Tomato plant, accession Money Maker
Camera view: horizontal (90 deg, fisheye); turntable rotation: 150 degrees
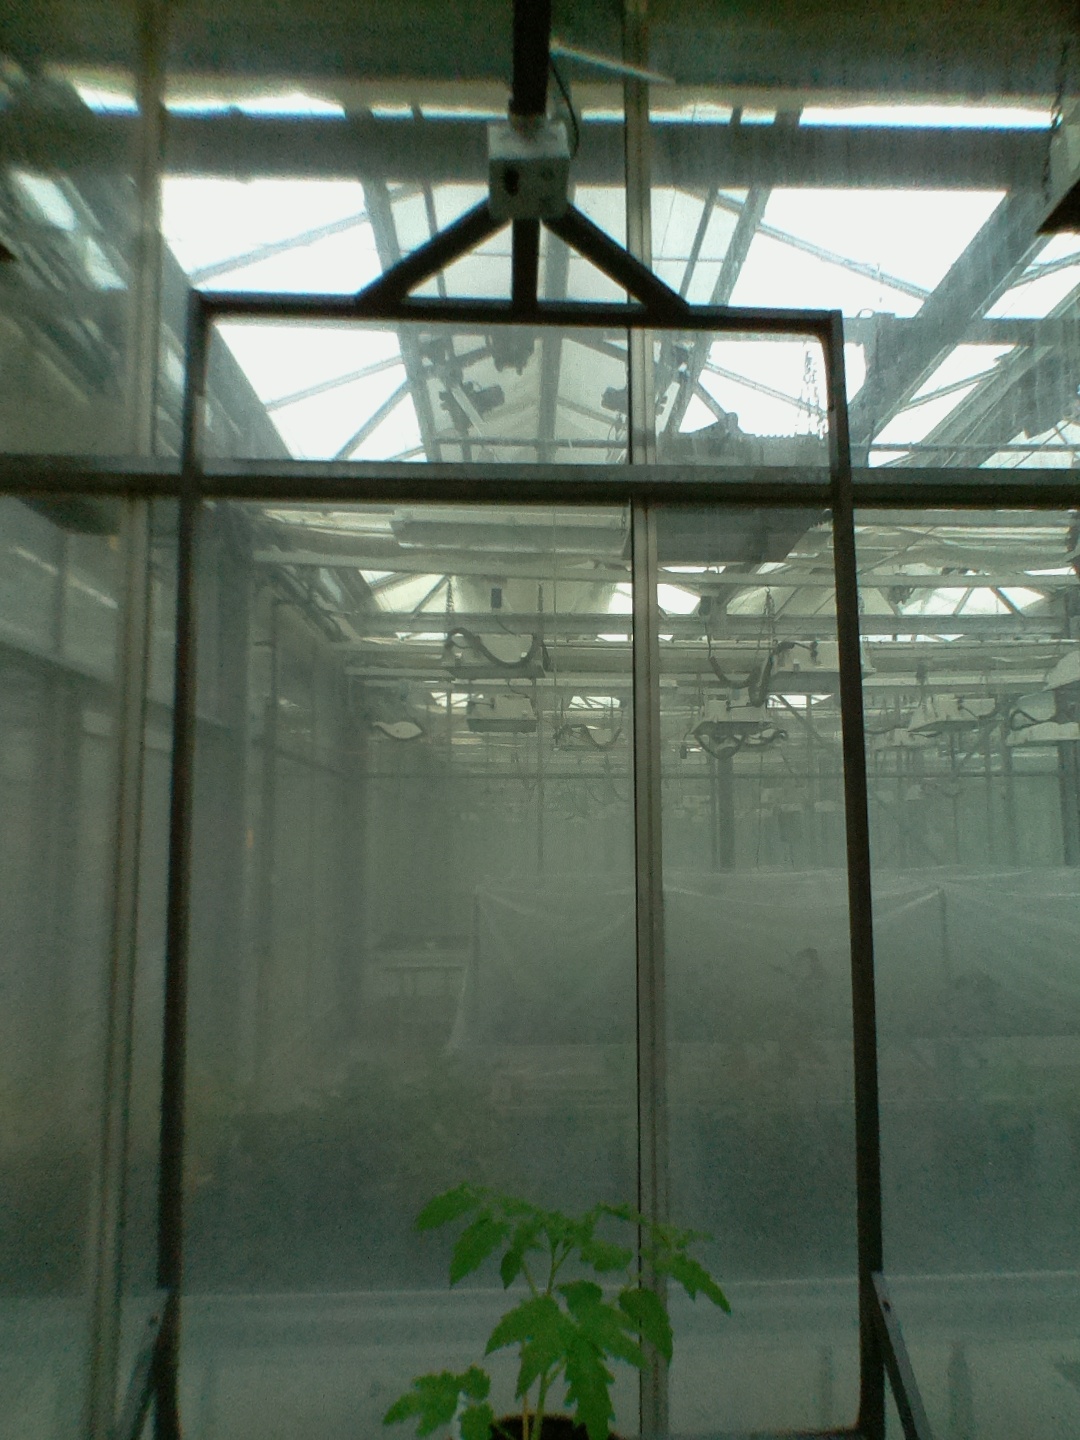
BBCH growth stage 13: 6 of true leaves visible